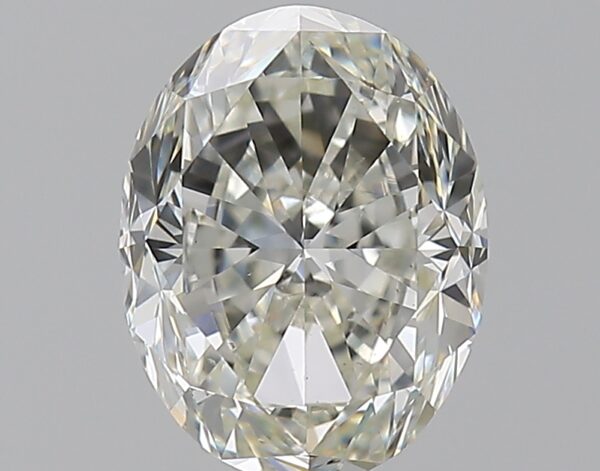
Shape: oval
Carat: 1.51
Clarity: VS2
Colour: K
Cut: FG
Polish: EX
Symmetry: EX
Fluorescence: N
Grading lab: GIA
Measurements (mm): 7.85 x 6.03 x 4.23